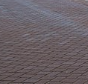
Surface type: paving stones